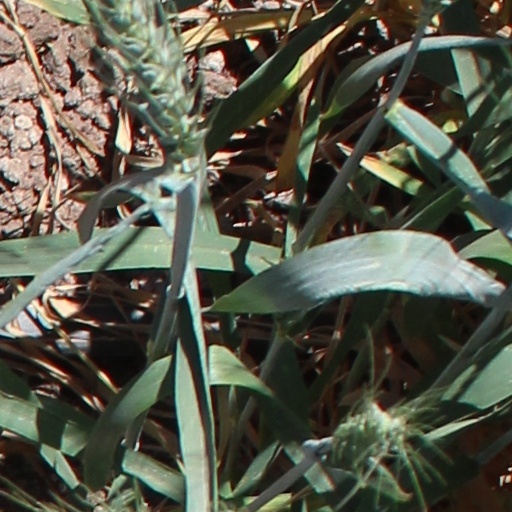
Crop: wheat